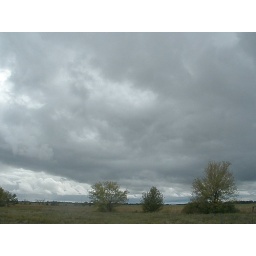
I'm standing in the back pasture and looking southwest.